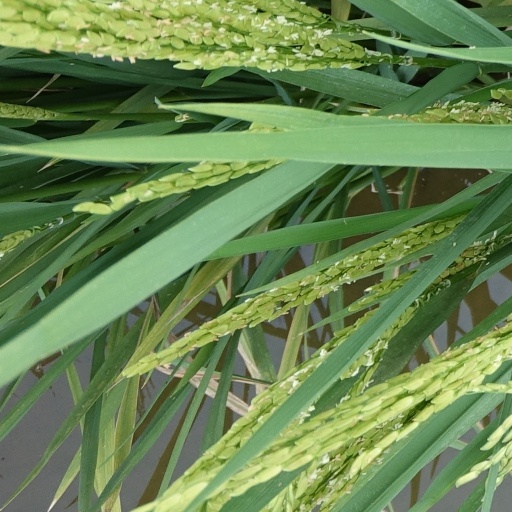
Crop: rice